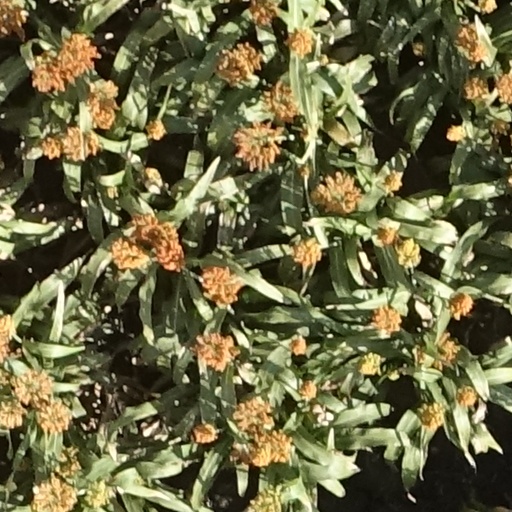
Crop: sorghum